Birth control in the United States

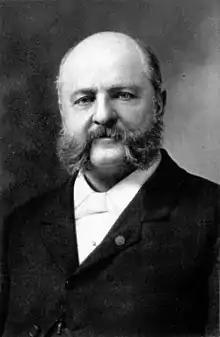
Anthony Comstock was ultimately responsible for many anti-contraception laws in the U.S.

Contraception was not restricted by law in the United States throughout most of the 19th century, but in the 1870s a social purity movement grew in strength, aimed at outlawing vice in general, and prostitution and obscenity in particular. Composed primarily of Protestant moral reformers and middle-class women, the Victorian-era campaign also attacked contraception, which was viewed as an immoral practice that promoted prostitution and venereal disease. Anthony Comstock, a grocery clerk and leader in the purity movement, successfully lobbied for the passage of the 1873 Comstock Act, a federal law prohibiting mailing of "any article or thing designed or intended for the prevention of conception or procuring of abortion" as well as any form of contraceptive information. After passage of this first Comstock Act, he was appointed to the position of postal inspector. Many states also passed similar state laws (collectively known as the "Comstock laws"), sometimes extending the federal law by additionally restricting contraceptives, including information about them and their distribution. Comstock was proud of the fact that he was personally responsible for thousands of arrests and the destruction of hundreds of tons of books and pamphlets.